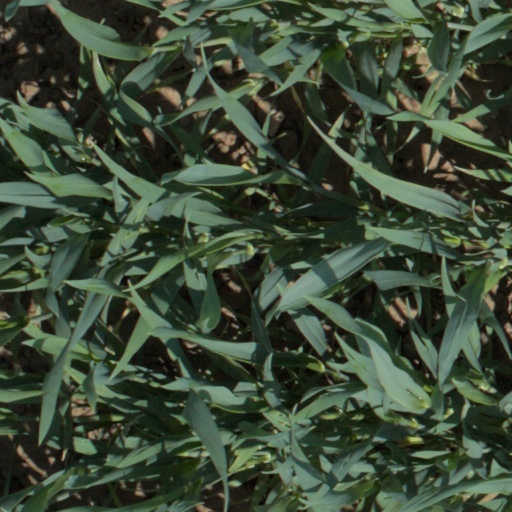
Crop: wheat